The Suite Life of Zack & Cody

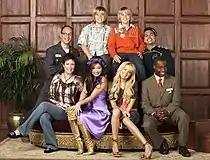
Characters, bottom row (from left to right): Carey Martin, London Tipton, Maddie Fitzpatrick and Mr. Moseby. Top row (from left to right): Arwin Hawkhauser, Zack Martin, Cody Martin and Esteban Ramirez.

"The Suite Life of Zack & Cody" premiered in March 2005, starring Dylan and Cole Sprouse, Brenda Song, Ashley Tisdale, Phill Lewis and Kim Rhodes. President of Disney Channels Worldwide Gary Marsh described the actors as an ensemble cast. The series was filmed in front of a live studio audience in Hollywood. This was the first series to be produced under the It's a Laugh Productions banner, and it was created by Danny Kallis and Jim Geoghan.